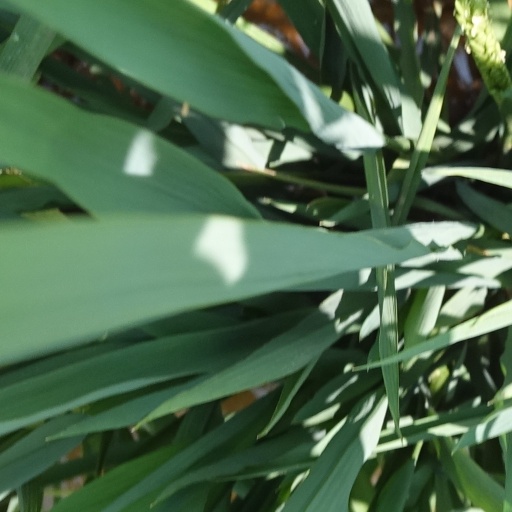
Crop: rice